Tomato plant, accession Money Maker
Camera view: bottom (45 deg); turntable rotation: 60 degrees
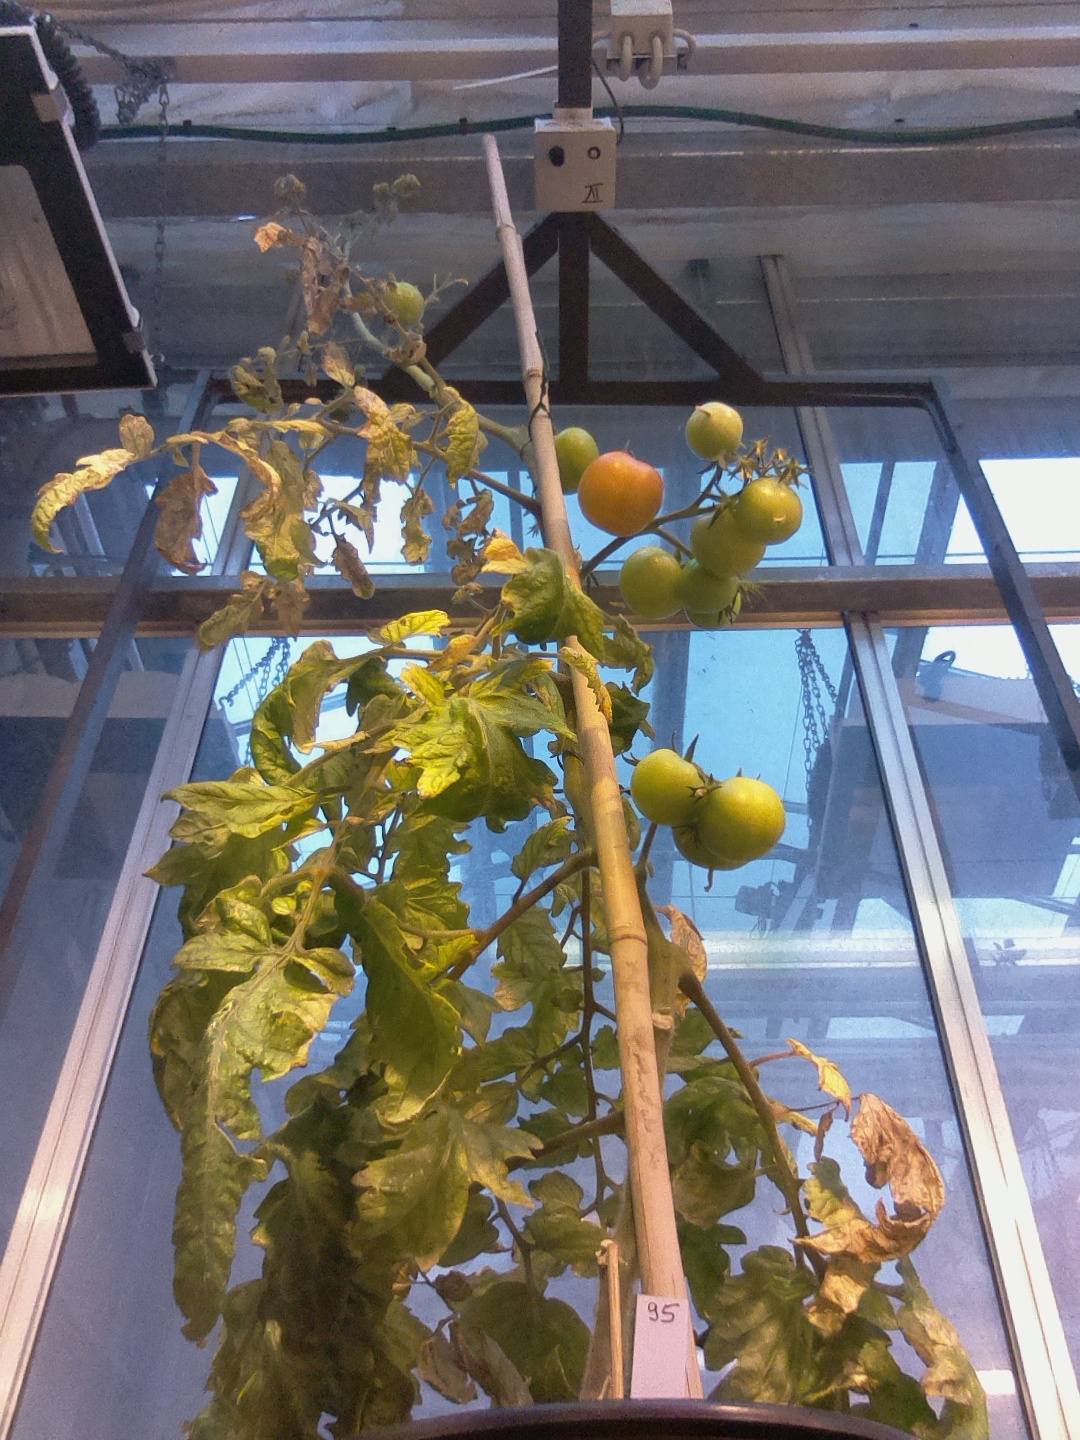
BBCH growth stage 80: fruits start showing typical ripe color (orange -> red)